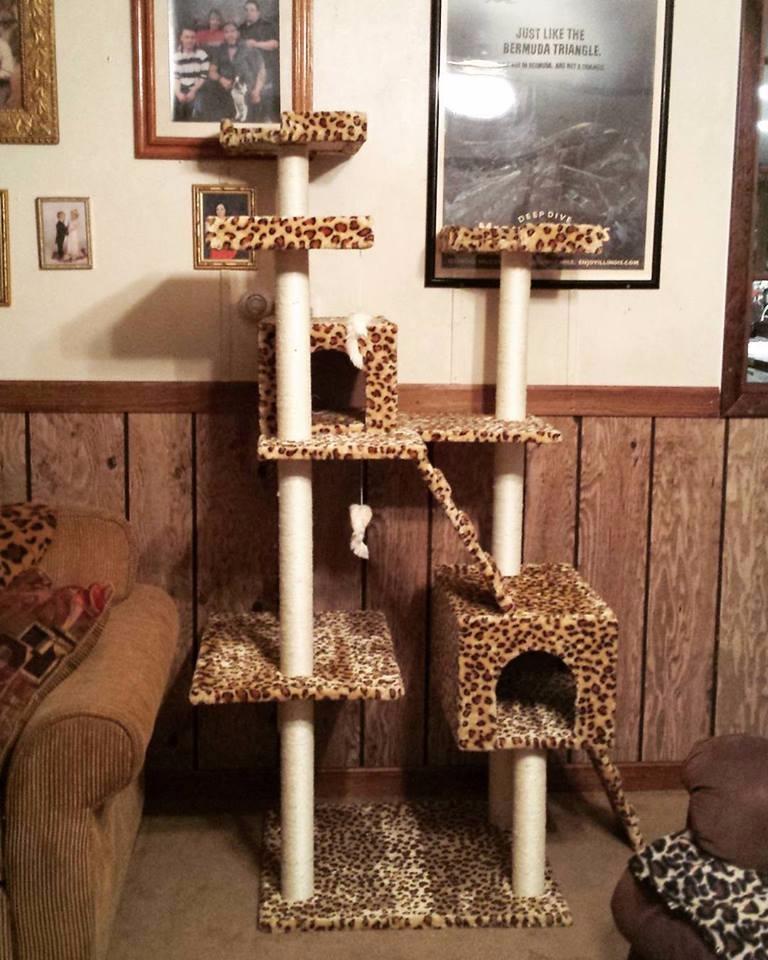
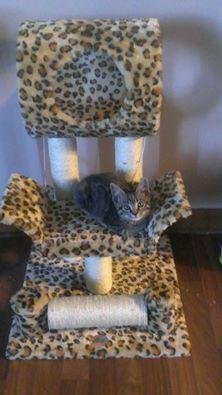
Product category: items_cat tree
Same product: no